One Hell of a Holiday!

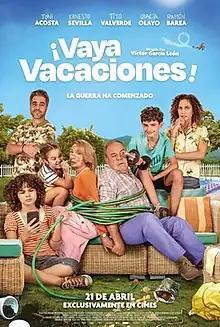
Theatrical release poster

One Hell of a Holiday! (previously known under the working title) is a 2023 Spanish comedy film directed by Víctor García León from a screenplay by Manuel Burque and Josep Gatell. It features Toni Acosta, Ernesto Sevilla, Tito Valverde, Gracia Olayo, and Ramón Barea.